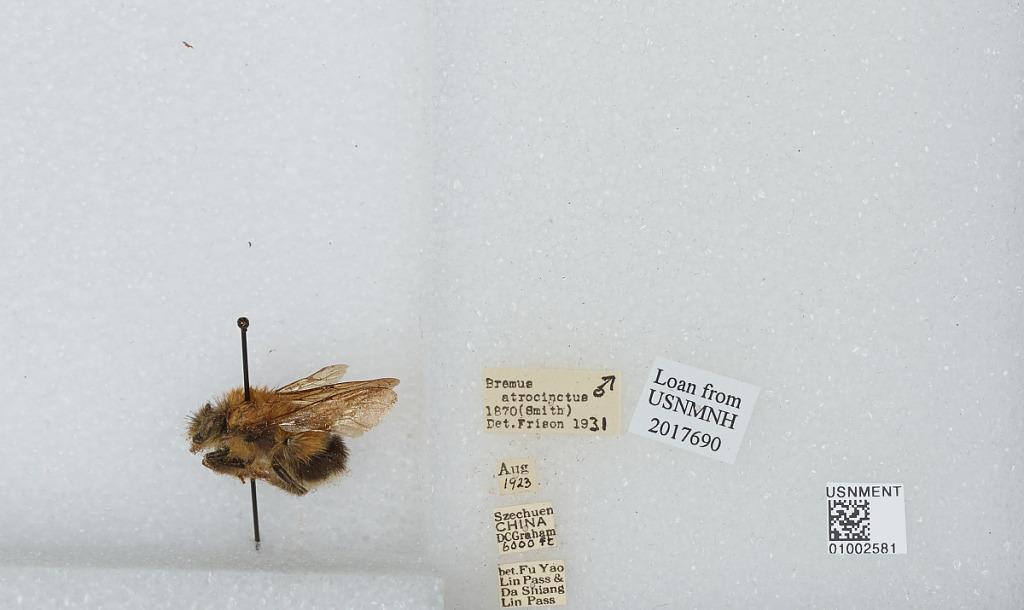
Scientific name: Bombus (Festivobombus) festivus Smith
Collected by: D. Graham
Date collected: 1923-8-
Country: China
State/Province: Sichuan
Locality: Between Fu Yao Lin Pass and Da Shiang Lin Pass
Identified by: Frison